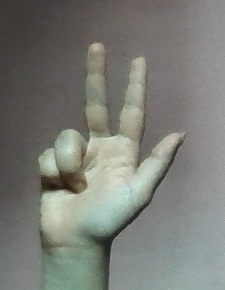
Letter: al